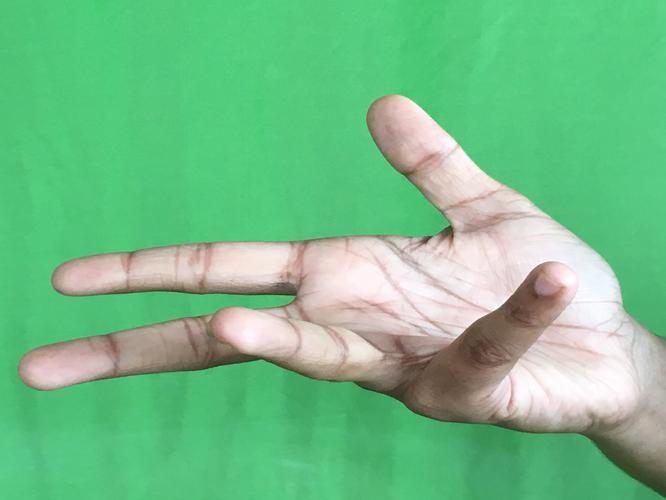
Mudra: Alapadmam
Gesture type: single_hand